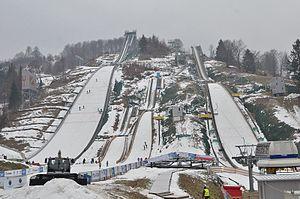
Valea Cărbunării est un tremplin de saut à ski situé à Râșnov en Roumanie.